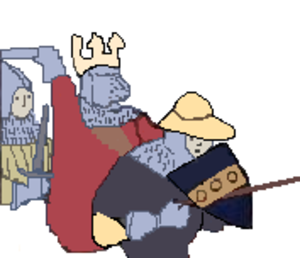
Bataille de Fontenoy-en-Puisaye (841). Détail simplifié de l'enluminure: Mise en évidence de 3 personages ayant chaqun une defense de tete différente. Voir aussi File:Fontenoy_en_puisaye.JPG.
Le camail d'armure est une protection métallique souple recouvrant le crâne, le cou et le haut du torse et des épaules durant le bas Moyen Âge d'Europe occidentale.